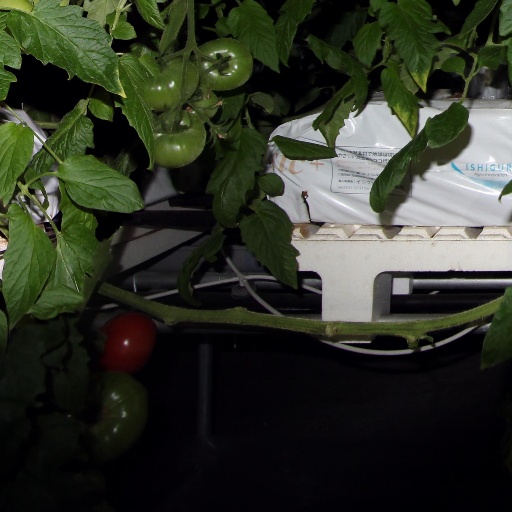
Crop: tomato